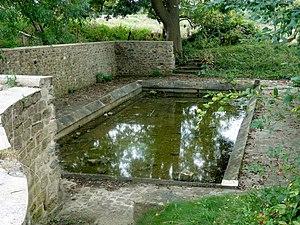
Lavoir, rue de Cléry, à l'extérieur du village.
Frémécourt est une commune française située dans le département du Val-d'Oise en région Île-de-France. Le village se situe au cœur du Vexin français, à environ 45 km au nord-ouest de Paris.